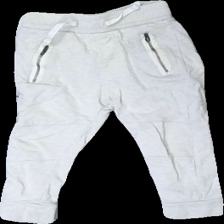
View: front
Type: Trousers
Category: Children
Brand: Kappahl
Colors: White
Material: 100% cotton
Cut: Regular
Size: 92
Season: All
Price range: <50
Recommended usage: Reuse
Description: Basic trousers for children